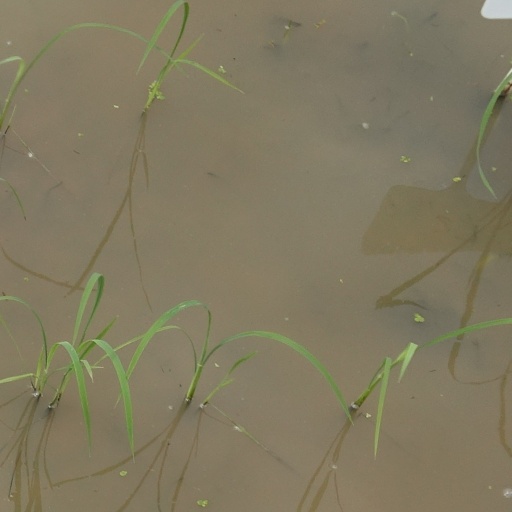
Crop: rice